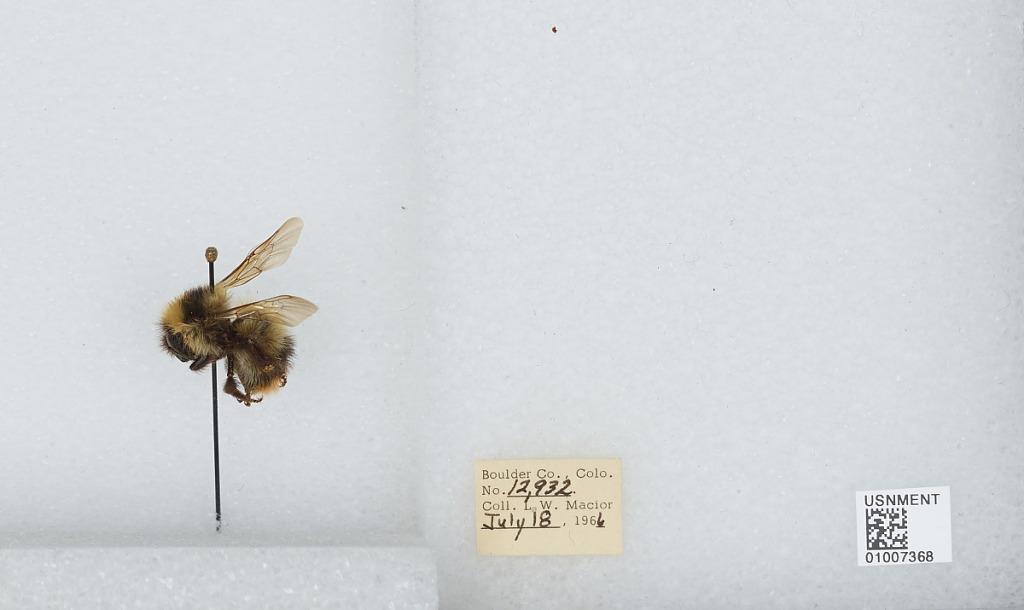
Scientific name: Bombus (Alpinobombus) balteatus Dahlbom
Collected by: L. Macior
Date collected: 1966-7-18
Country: United States
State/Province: Colorado
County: Boulder
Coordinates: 40.0275, -105.252